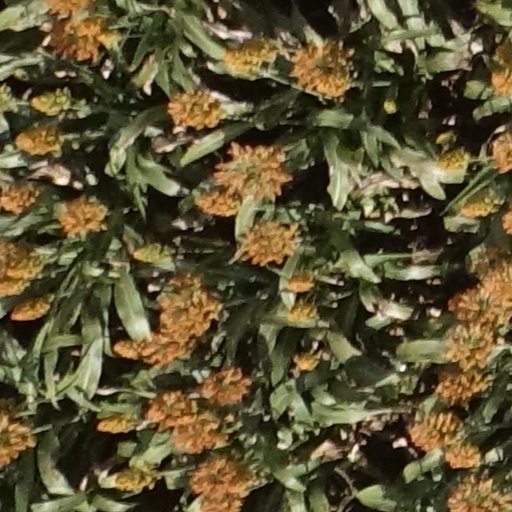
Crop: sorghum